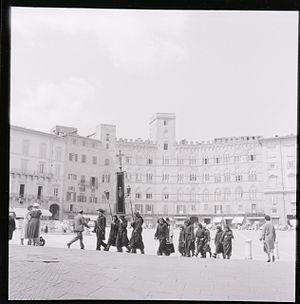
Le Palazzo Sansedoni est un palais citadin donnant sur la piazza del Campo à Sienne, qui héberge la fondation de la Monte dei Paschi di Siena.